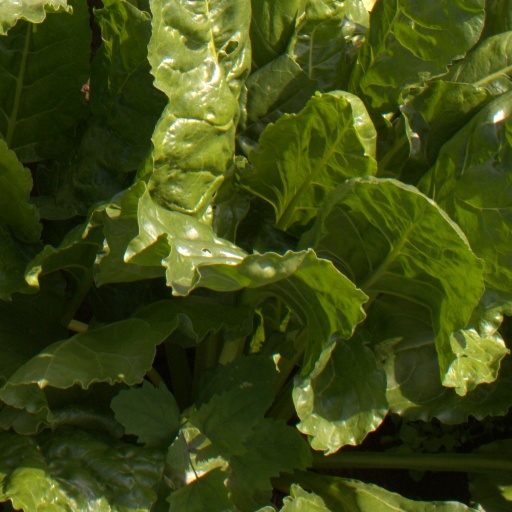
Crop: sugar beet